Bourse station

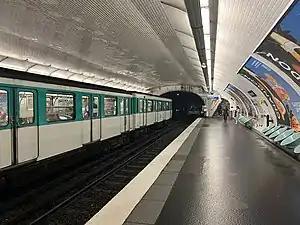

Bourse is a station on Paris Métro Line 3, located in the 2nd arrondissement of Paris.